Villa Clara (football club)

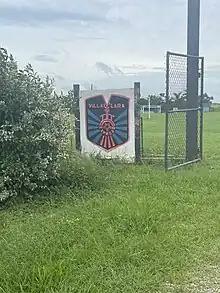
Villa Clara logo at the Camilo Cienfuegos Stadium

The club, mostly playing in Santa Clara at Estadio Augusto César Sandino, and representing the city and the whole province, is legally based in the village of Zulueta and plays some matches at the Camilo Cienfuegos Stadium. Next to the Camilo Cienfuegos stadium is a smaller football field for the public.